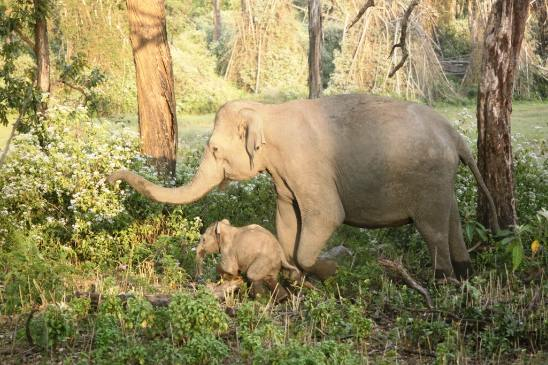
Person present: No